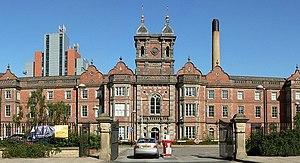
Cette liste des musées du West Yorkshire, Angleterre contient des musées qui sont définis dans ce contexte comme des institutions qui recueillent et soignent des objets d'intérêt culturel, artistique, scientifique ou historique. leurs collections ou expositions connexes disponibles pour la consultation publique. Sont également inclus les galeries d'art à but non lucratif et les galeries d'art universitaires. Les musées virtuels ne sont pas inclus.